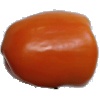
Label: Pepper Orange 1